Laura Linney on screen and stage

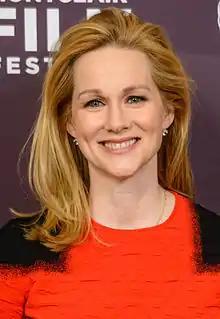
Linney at the Montclair Film Festival in 2016

Laura Linney is an American actress who has played roles in film, television and theater